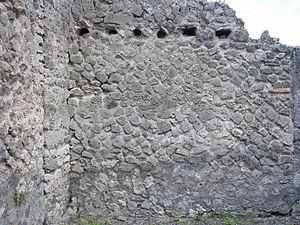
L'opus incertum, appelé aussi structura incerta ou opus antiquum est un petit appareil réalisé avec des petits moellons en pierre de dimension et de forme irrégulières, sans qu’on puisse y distinguer des assises bien différenciées.
L'architecture romaine est l'art de concevoir des espaces et de bâtir des édifices qui se développe durant la Rome antique, du Vᵉ siècle av. J.-C. au IVᵉ siècle apr. J.-C. Elle adopte certains aspects de l'architecture de la Grèce antique de façons directe et indirecte à travers les contacts avec la Grande-Grèce et par l'utilisation des techniques de l'architecture étrusque qui trouve elle-même son origine dans l'architecture grecque. On retrouve ainsi dans les monuments romains l'esthétisme des bâtiments grecs avec l'utilisation des ordres architecturaux et du marbre qui se mélange aux techniques héritées des étrusques, comme leur savoir-faire en matière d'ingénierie hydraulique.